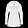
Label: Coat